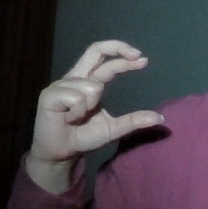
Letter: thal